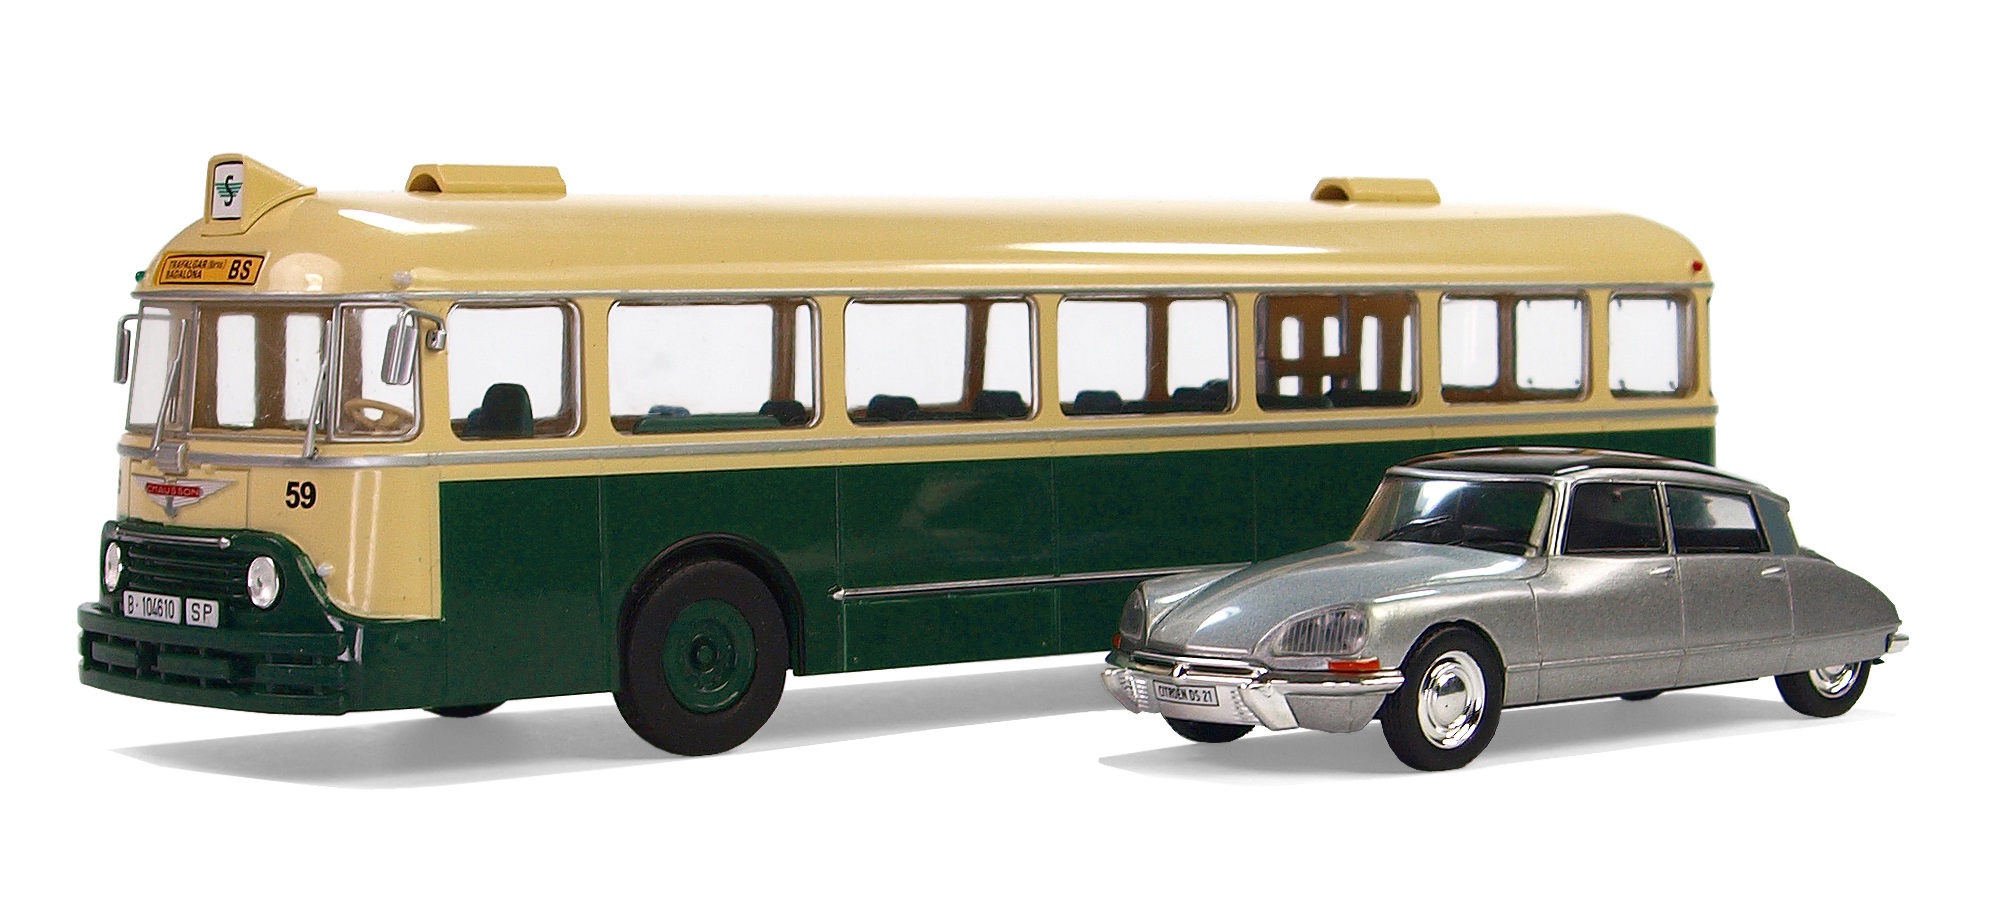
model, vehicle, leisure, motor vehicle, bus, illustration, oldtimer, buses, pkw, model cars, collect, service bus, transports, models, hobby, chausson, model car, land vehicle, mode of transport, luxury vehicle, citroen ds 21